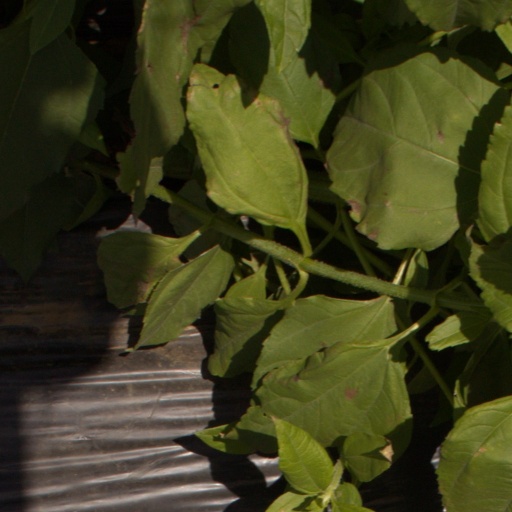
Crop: Jerusalem artichoke